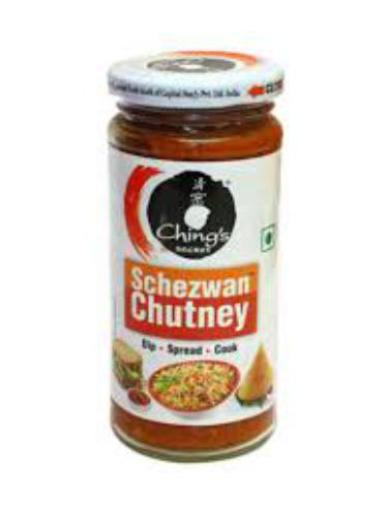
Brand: ching's secret
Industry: Food